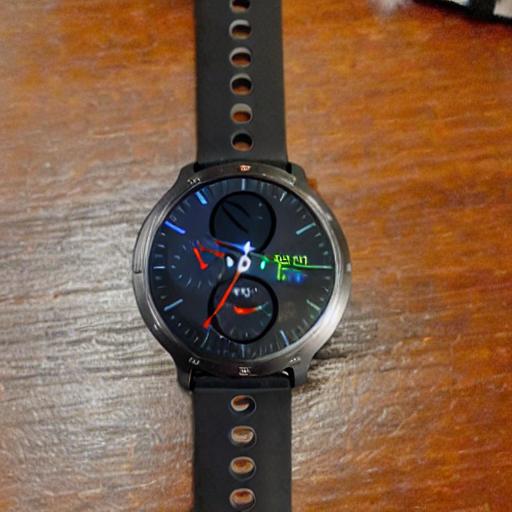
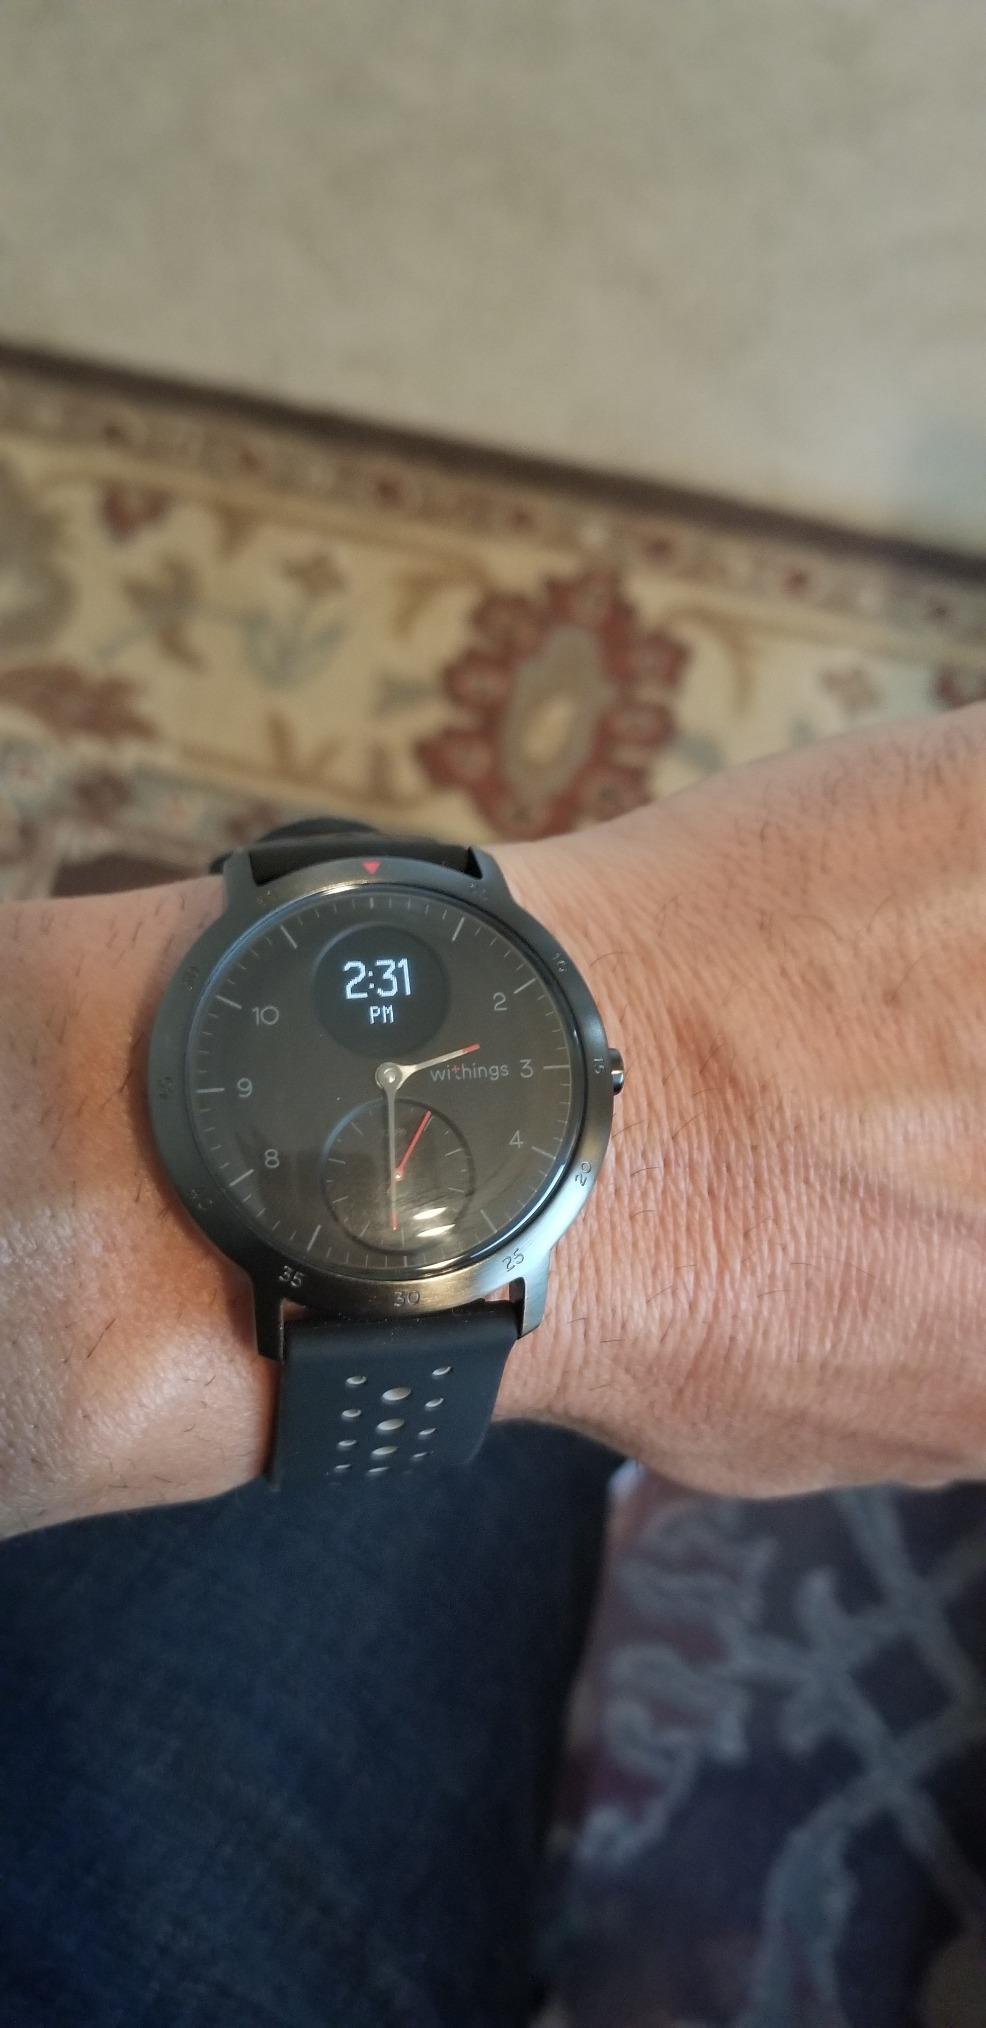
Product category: smartwatch
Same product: no